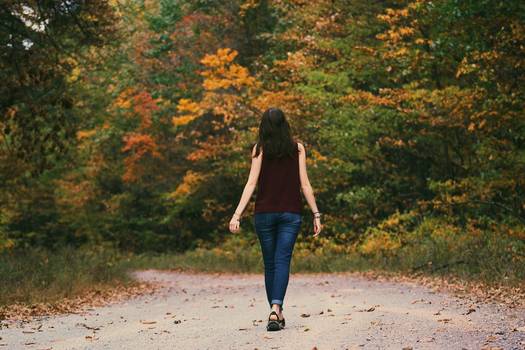
Label: No Watermark